Ethiopia Commodity Exchange

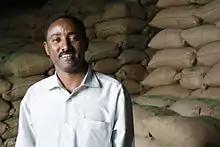
Yihenew Tsegaye, manager of the Ethiopia Commodity Exchange's Awassa warehouse, where Ethiopian coffee awaits exportation.

The ECX is set up as a private company owned by a partnership of the market actors, members of the exchange, and the Ethiopian government, led by Eleni Gebre Medhin a former economist for the International Food Policy Research Institute and the World Bank. As of July 2011, the physical presence of the ECX consists of 55 warehouses in 17 regional locations. It has grown from trading 138,000 tons in its first year to 508,000 tons in its third year, with nearly equal shares of coffee and oilseeds and pulses. The value of the ECX rose 368% between 2010 and 2011 to reach US$1.1 billion. As of November 2010, the trading floor in Addis Ababa handled 200 spot contracts in commodities such as coffee, sesame, navy beans, maize and wheat. It was assessed in July 2011 that membership equaled 243 with clients, who trade through members, about 7,800. Farmer cooperatives represented 2.4 million smallholder farmers, which make up 12% of the membership.